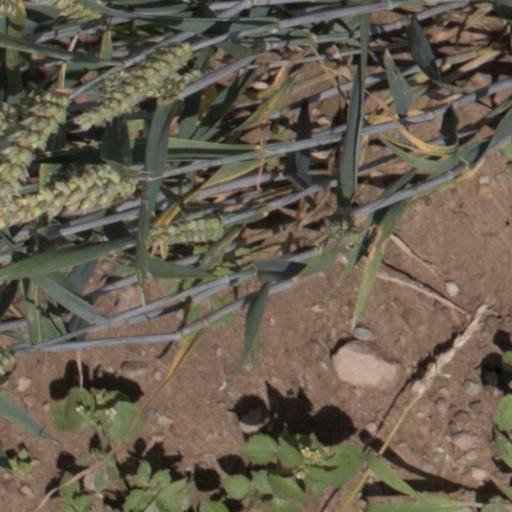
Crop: wheat